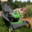
Label: lawn_mower